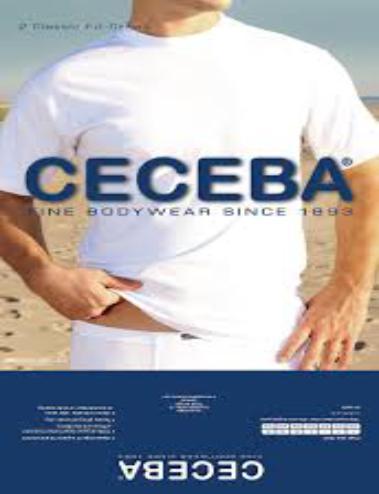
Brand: Ceceba
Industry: Clothes